Padmanabhan Palpu

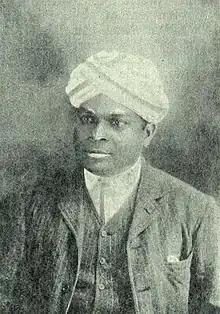

Padmanabhan Palpu (2 November 1863 – 25 January 1950) was a physician from the Kingdom of Travancore who served as a chief medical officer of Mysore State.